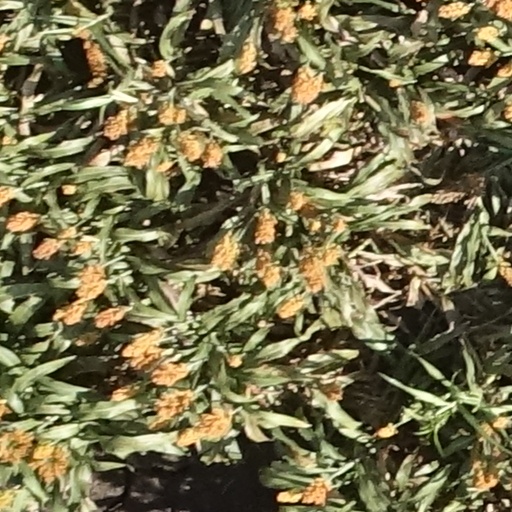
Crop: sorghum